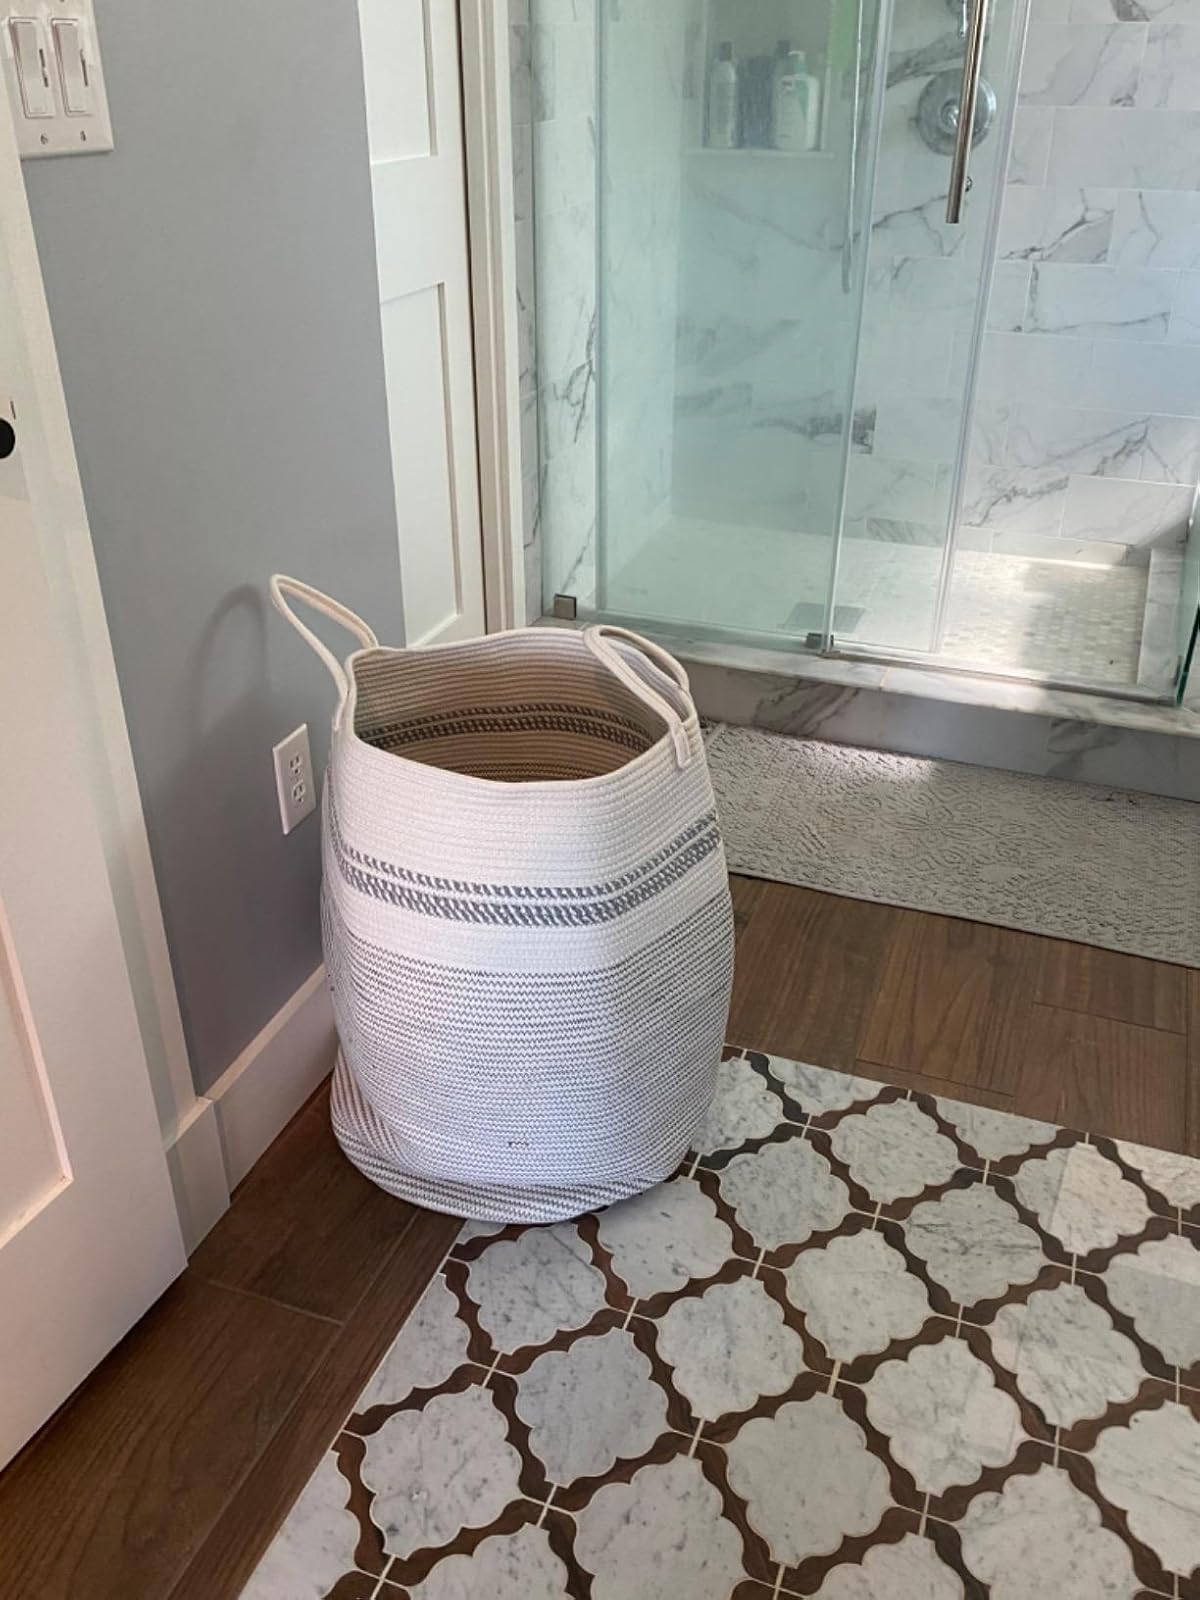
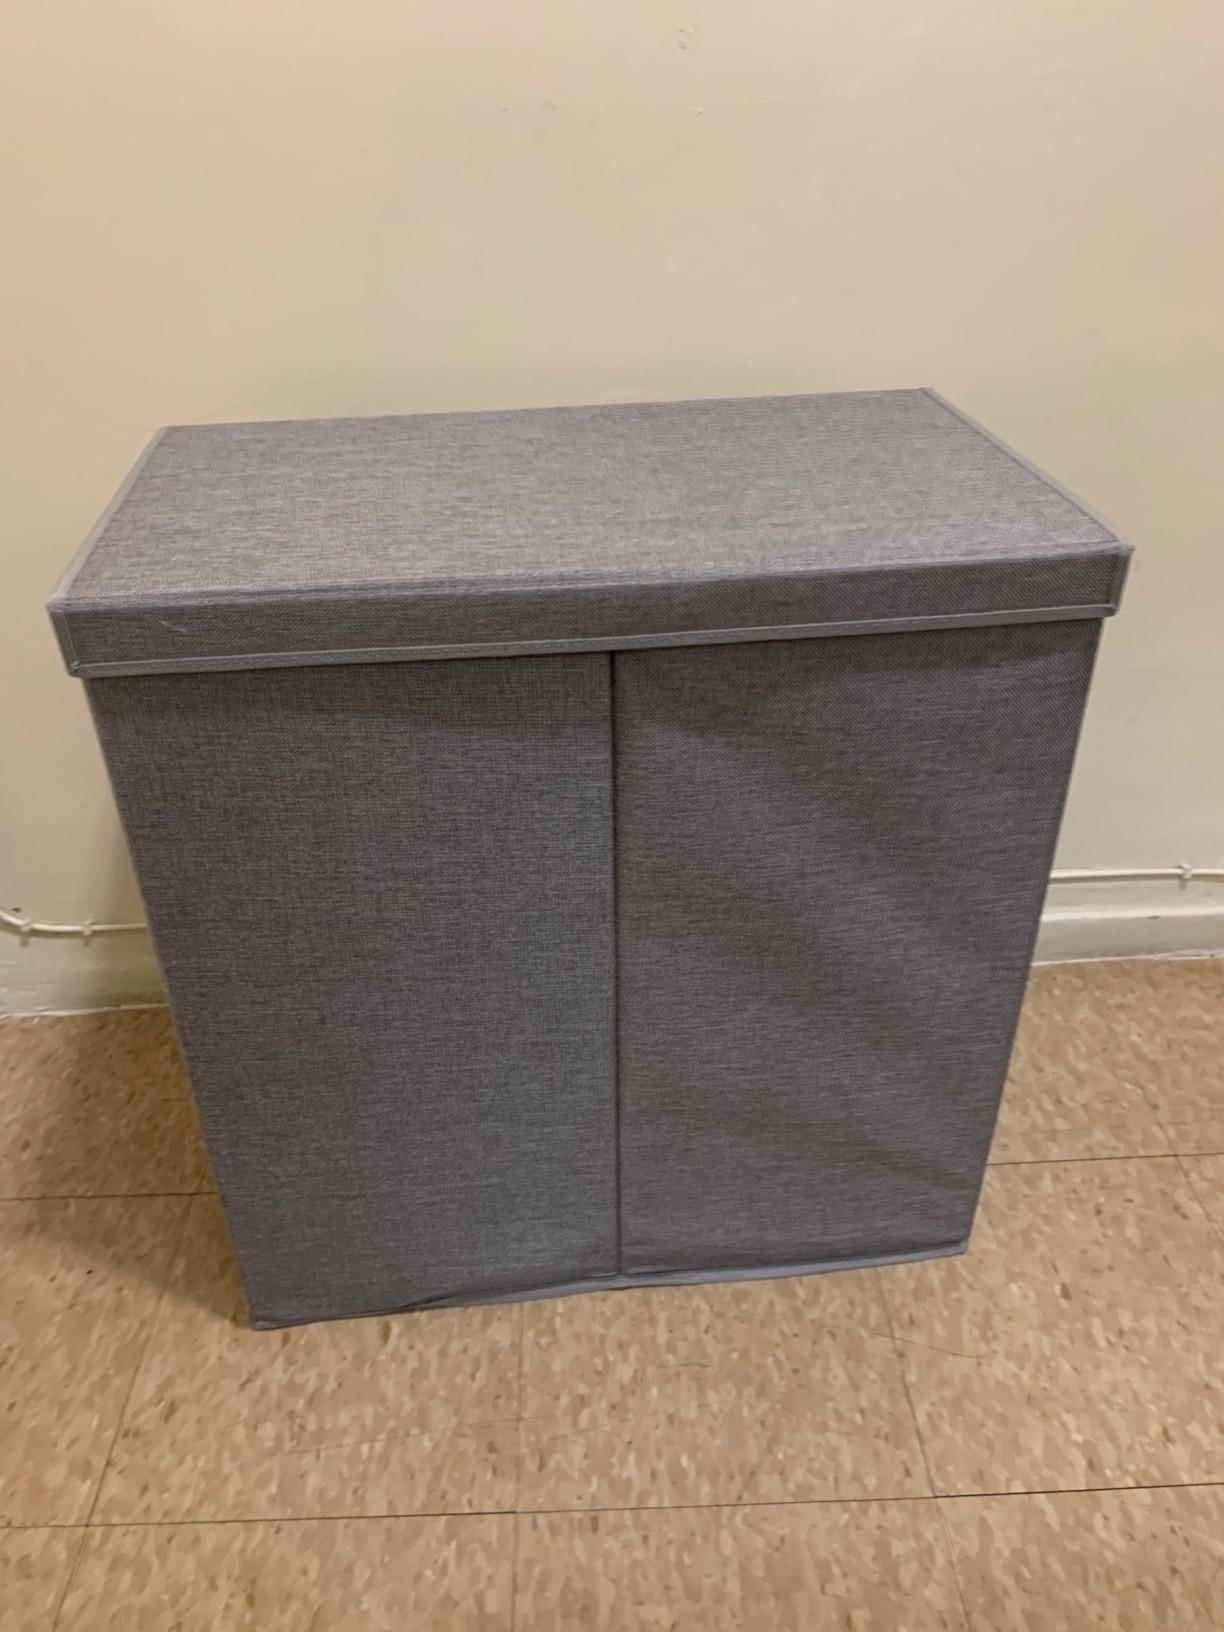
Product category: items_hamper
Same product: no